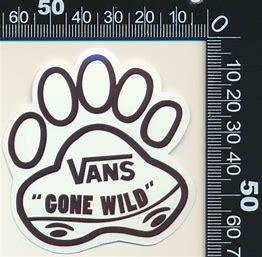
Brand: Vans
Model: 100